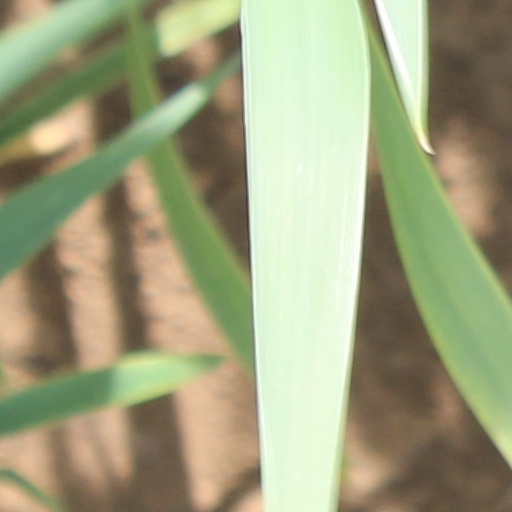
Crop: wheat